Molly Hammar

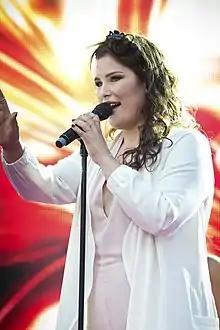

Ella Molly Natalia Pettersson Hammar (born 16 October 1995), known professionally as Molly Hammar, is a Swedish singer and songwriter who participated in the talent show Idol 2011 broadcast on TV4, where she reached fourth place.